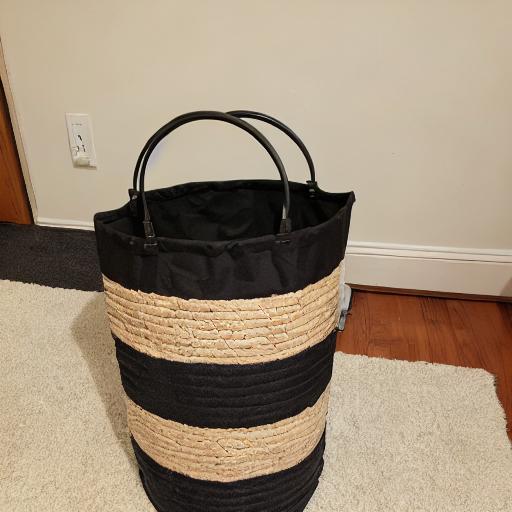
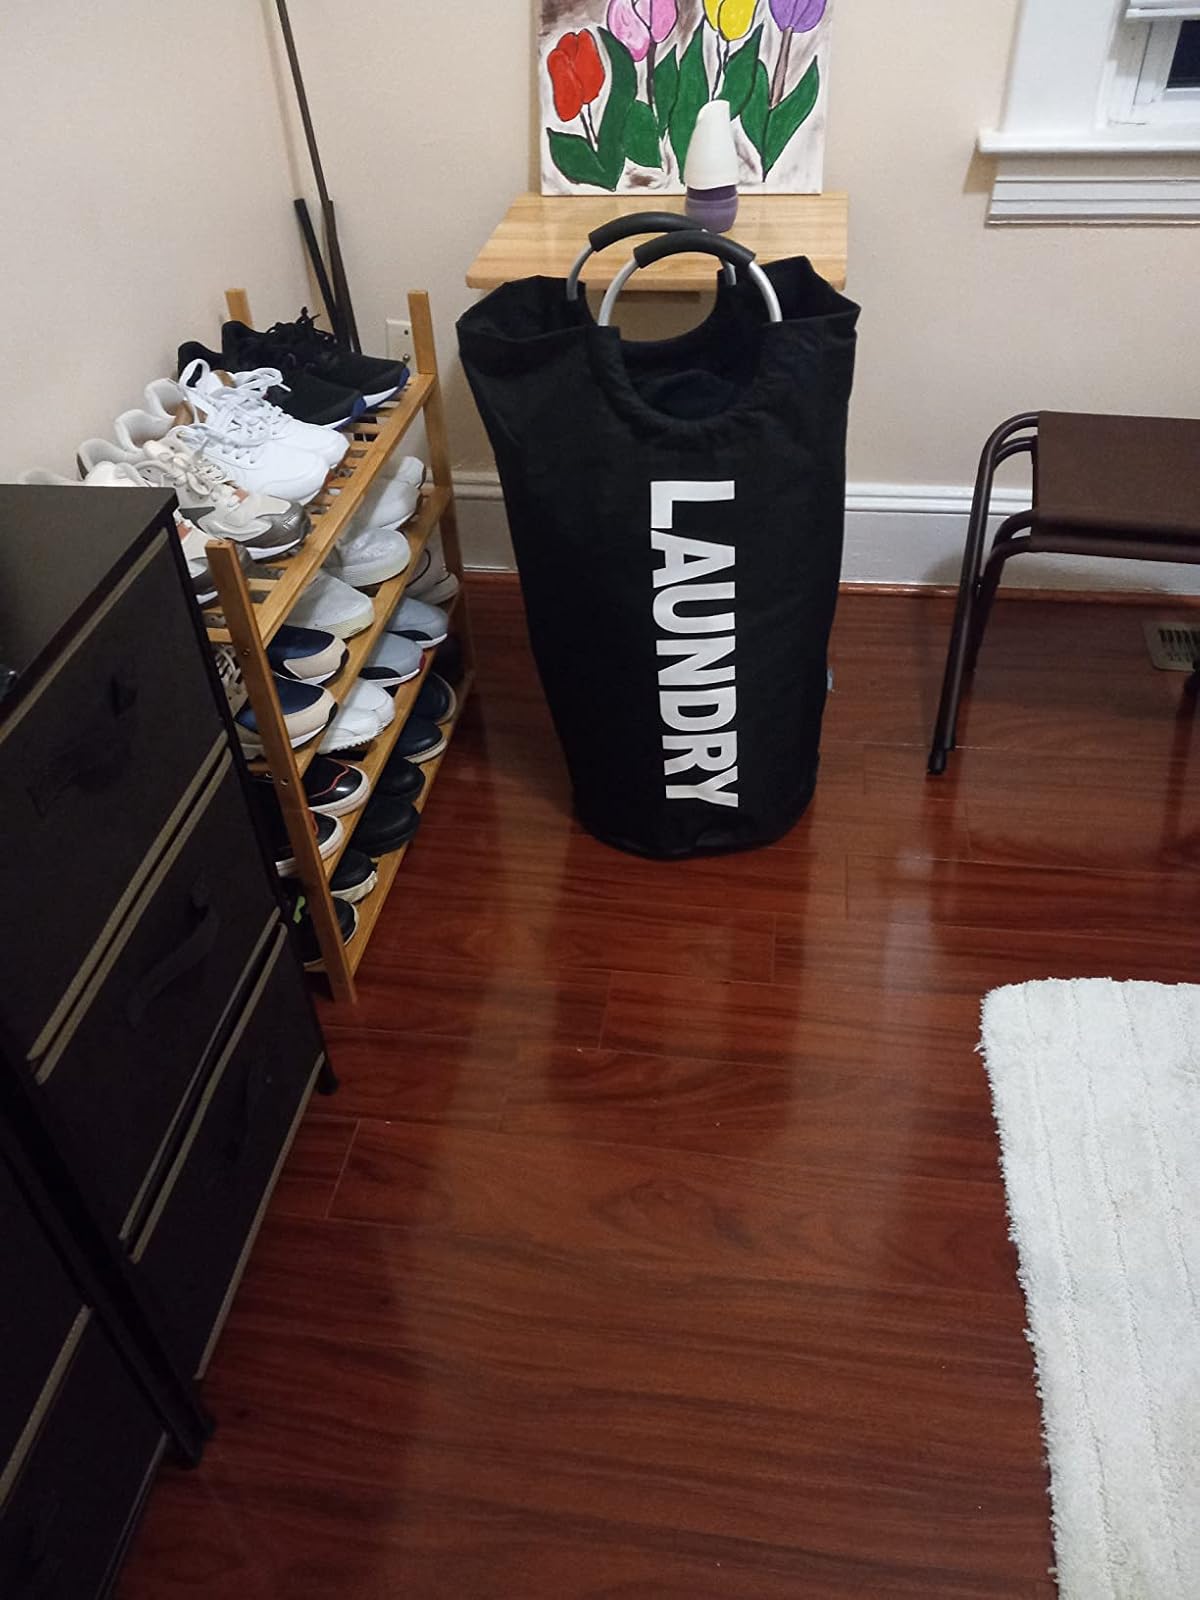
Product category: items_hamper
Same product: no